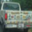
Label: pickup_truck